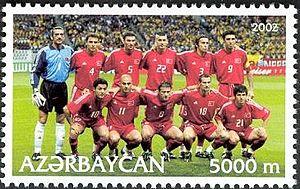
L'équipe de Turquie de football est l'équipe nationale qui représente la Turquie dans les compétitions internationales masculines de football, sous l'égide de la Fédération de Turquie de football. Elle consiste en une sélection des meilleurs joueurs turcs.